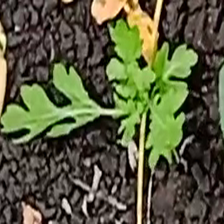
Weed species: Gajar_gavat_(Parthenium hysterophorus)